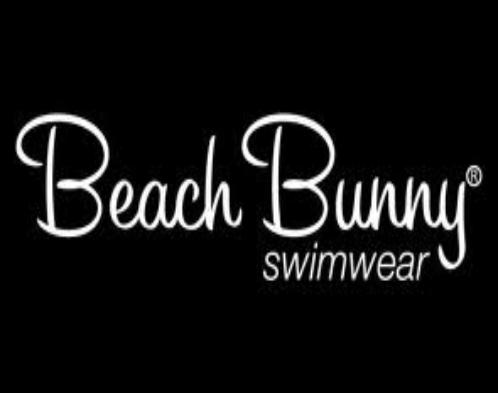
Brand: Beach Bunny
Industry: Clothes